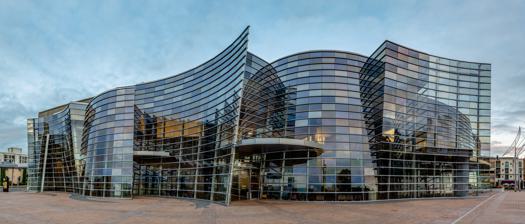
Building: Christchurch Art Gallery
Country: New Zealand
Year built: 2003
Art gallery in Christchurch, New Zealand Not to be confused with Christ Church Picture Gallery , Oxford, England. Christchurch Art Gallery Te Puna o Waiwhetū Gallery exterior General information Coordinates 43°31′50″S 172°37′52″E / 43.53056°S 172.63111°E / -43.53056; 172.63111 Inaugurated 10 May 2003 Owner Christchurch City Council Design and construction Architecture firm Buchan Group The Christchurch Art Gallery Te Puna o Waiwhetū , commonly known as the Christchurch Art Gallery , is the public art gallery of the city of Christchurch , New Zealand. It has its own substantial art collection and also presents a programme of New Zealand and international exhibitions. It is funded by Christchurch City Council . The gallery opened on 10 May 2003, replacing the city's previous public art gallery, the Robert McDougall Art Gallery , which had opened in 1932. The Māori elements of the name are explained as follows: Te Puna honours waipuna, the artesian spring beneath the gallery and Waiwhetu refers to one of the tributaries in the immediate vicinity, which flows into the River Avon. Waiwhetu may also be translated as 'water in which stars are reflected'. [ better source needed ] History The previous public art gallery, the Robert McDougall Art Gallery , opened on 16 June 1932 and closed on 16 June 2002. It was located in the Christchurch Botanic Gardens , adjacent to Canterbury Museum , where the building still stands unused, as of 2019. Christchurch City Council committed funds to buying land for a new gallery in 1995 and purchased the Christchurch Art Gallery site in 1996. A competition to design the new gallery was launched in 1998. The building The gallery's building was designed by the Buchan Group. The gallery's forecourt has a large sculpture, Reason for Voyaging , which was the result of a collaboration between the sculptor Graham Bennett and the architect David Cole. The building was used as Civil Defence headquarters for Christchurch following the 2010 Canterbury earthquake , and again after the February 2011 Christchurch earthquake . The gallery was designed to deal with seismic events . The gallery's foundation, a concrete raft slab that sits on the surface of the ground, evenly distributes earthquake forces. However, it sustained some damage during the earthquake. The gallery building was used as a Civil Defence headquarters for seven months after the 2011 Christchurch earthquake, and did not reopen until 19 December 2015 due to the need for extensive refurbishments and improvements. Directors Although the Robert McDougall Art Gallery opened in 1932, the first paid director, William Baverstock, was appointed in 1960 (he had previously served as honorary curator from 1949). 1960–1969: William Baverstock (1893–1975) 1969–1979: Brian Muir (1943–1989) 1979–1981: T. L. Rodney Wilson (1945–2013) 1981–1995: John Coley 1995–2006: Tony Preston 2006–2018: Jenny Harper (b. 1950) 2018–present: Blair Jackson Gallery Interior of Christchurch Art Gallery Gallery's foyer View of foyer from upstairs Gallery space Gallery space Side view of gallery with Martin Creed's Everything Is Going To Be Alright artwork, 2020 Reasons for voyaging , a sculpture on the gallery's forecourt Michael Parekōwhai 's 2011 sculpture Chapman's Homer References